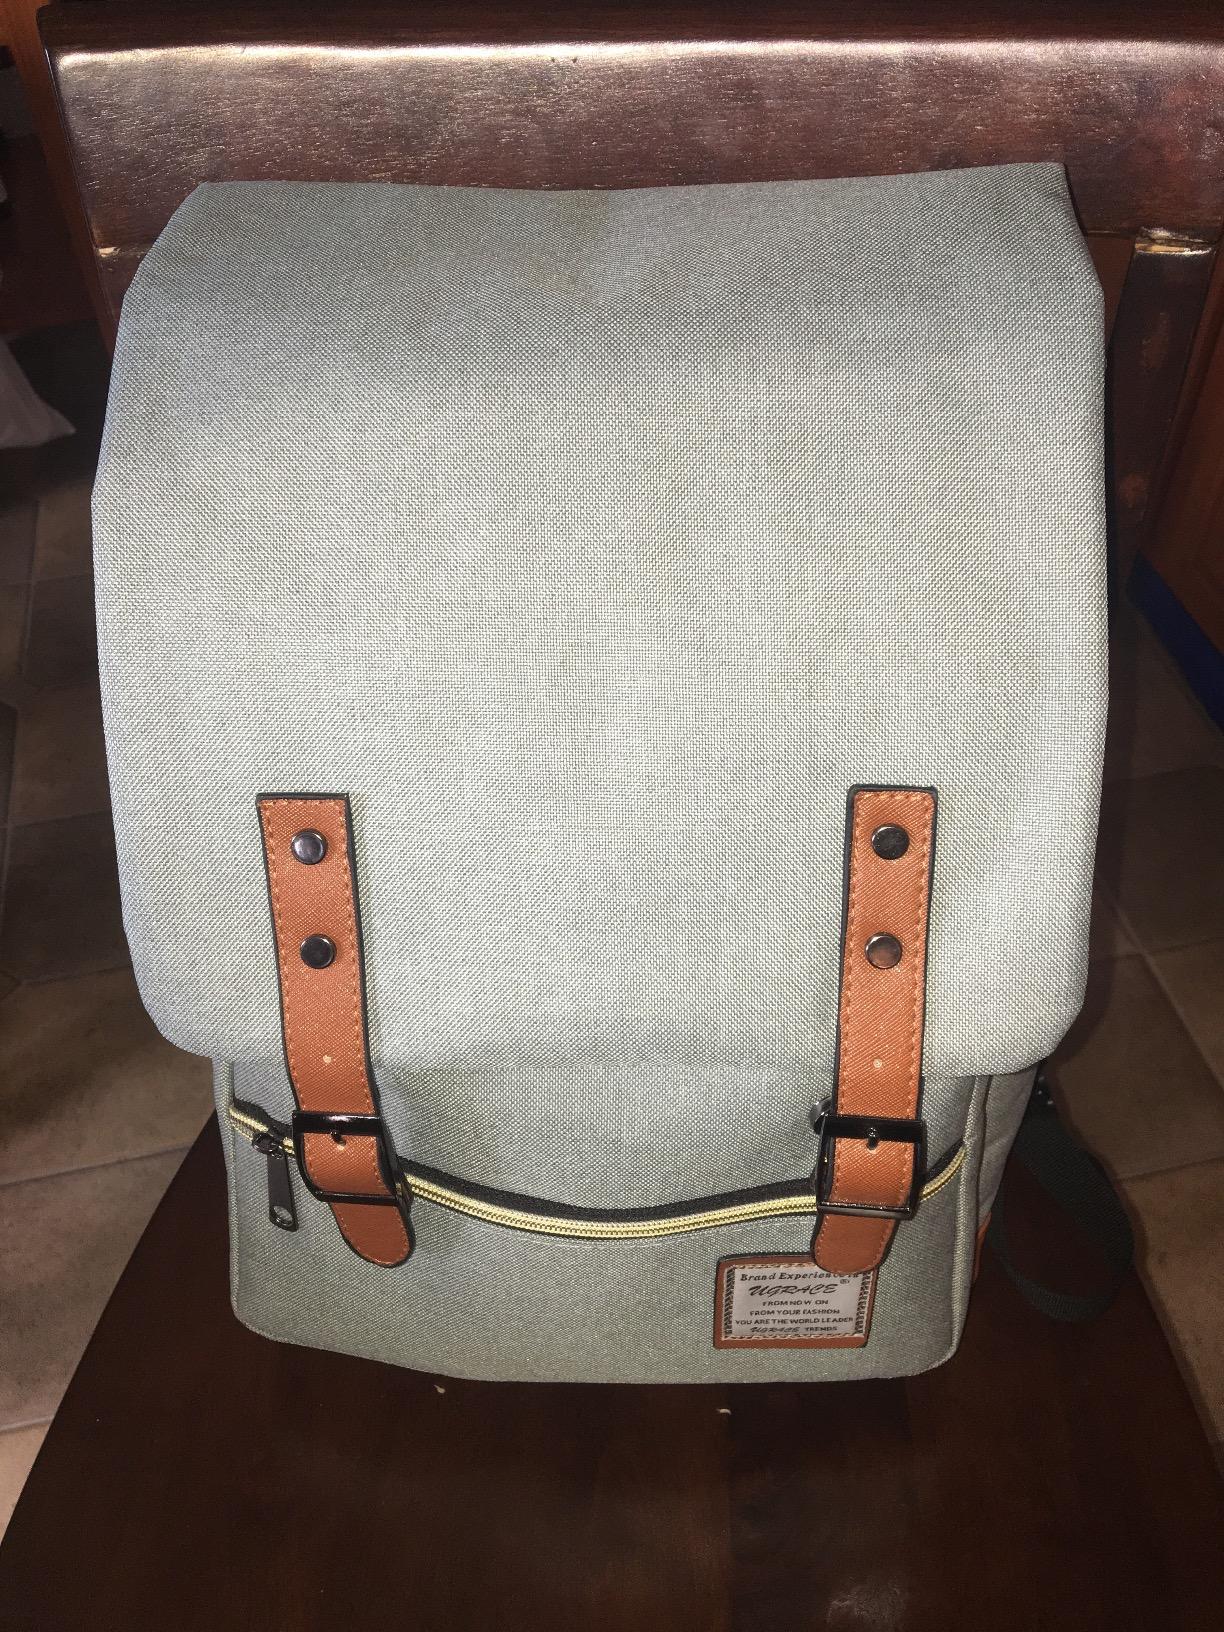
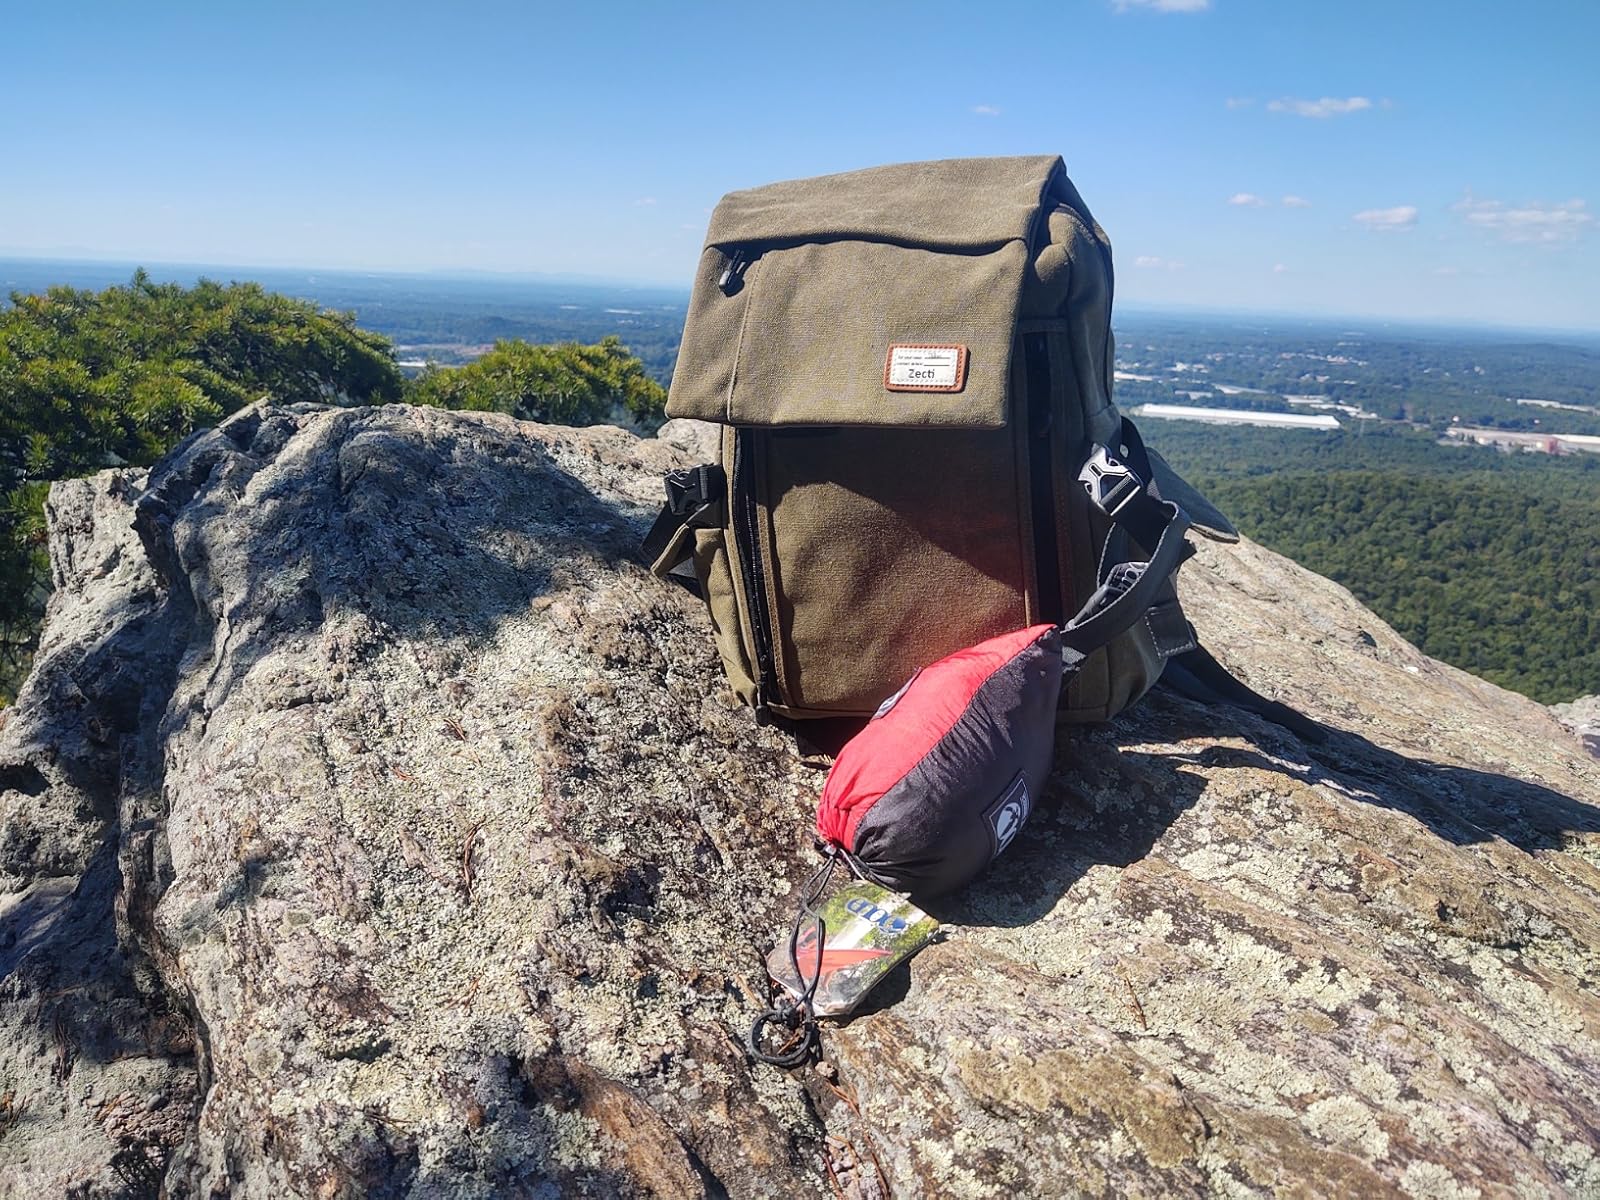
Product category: bag
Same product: no